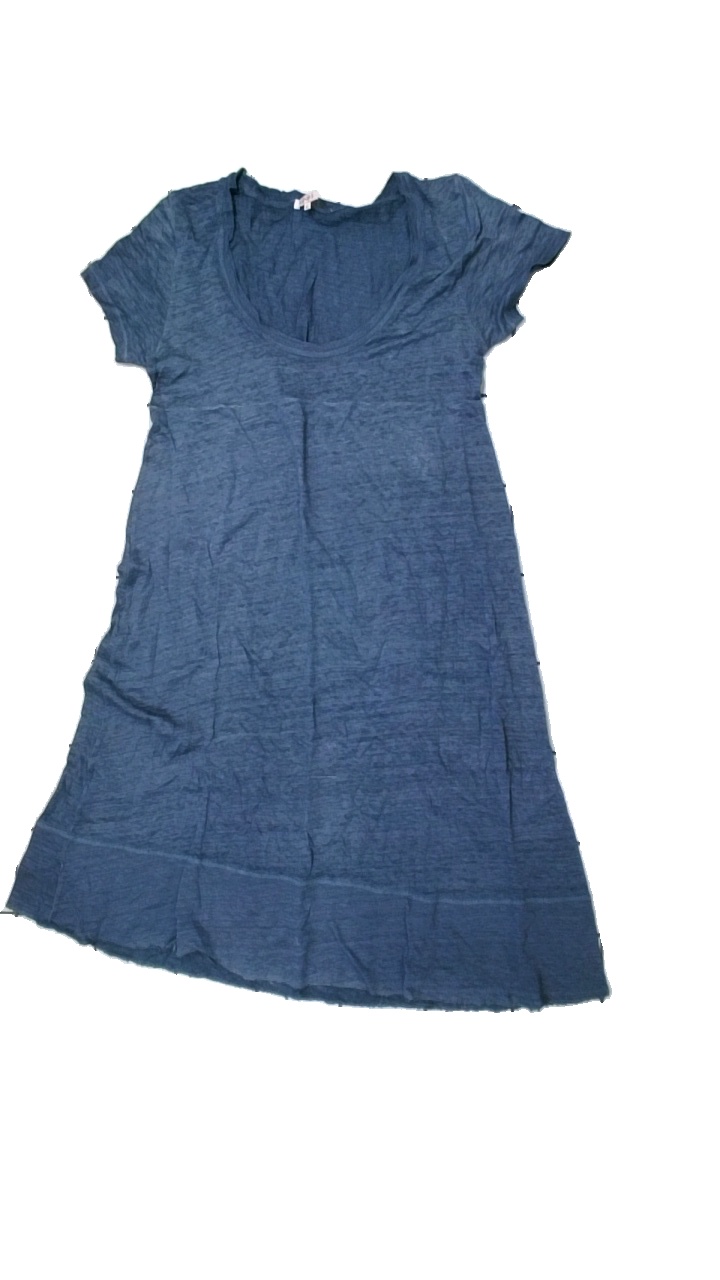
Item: Dress (Ladies)
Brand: Daniels
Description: blå klänning med sned söm
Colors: Blue
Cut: Regular
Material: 100% cotton
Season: All
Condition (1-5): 2
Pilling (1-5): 5
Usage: Export
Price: <50